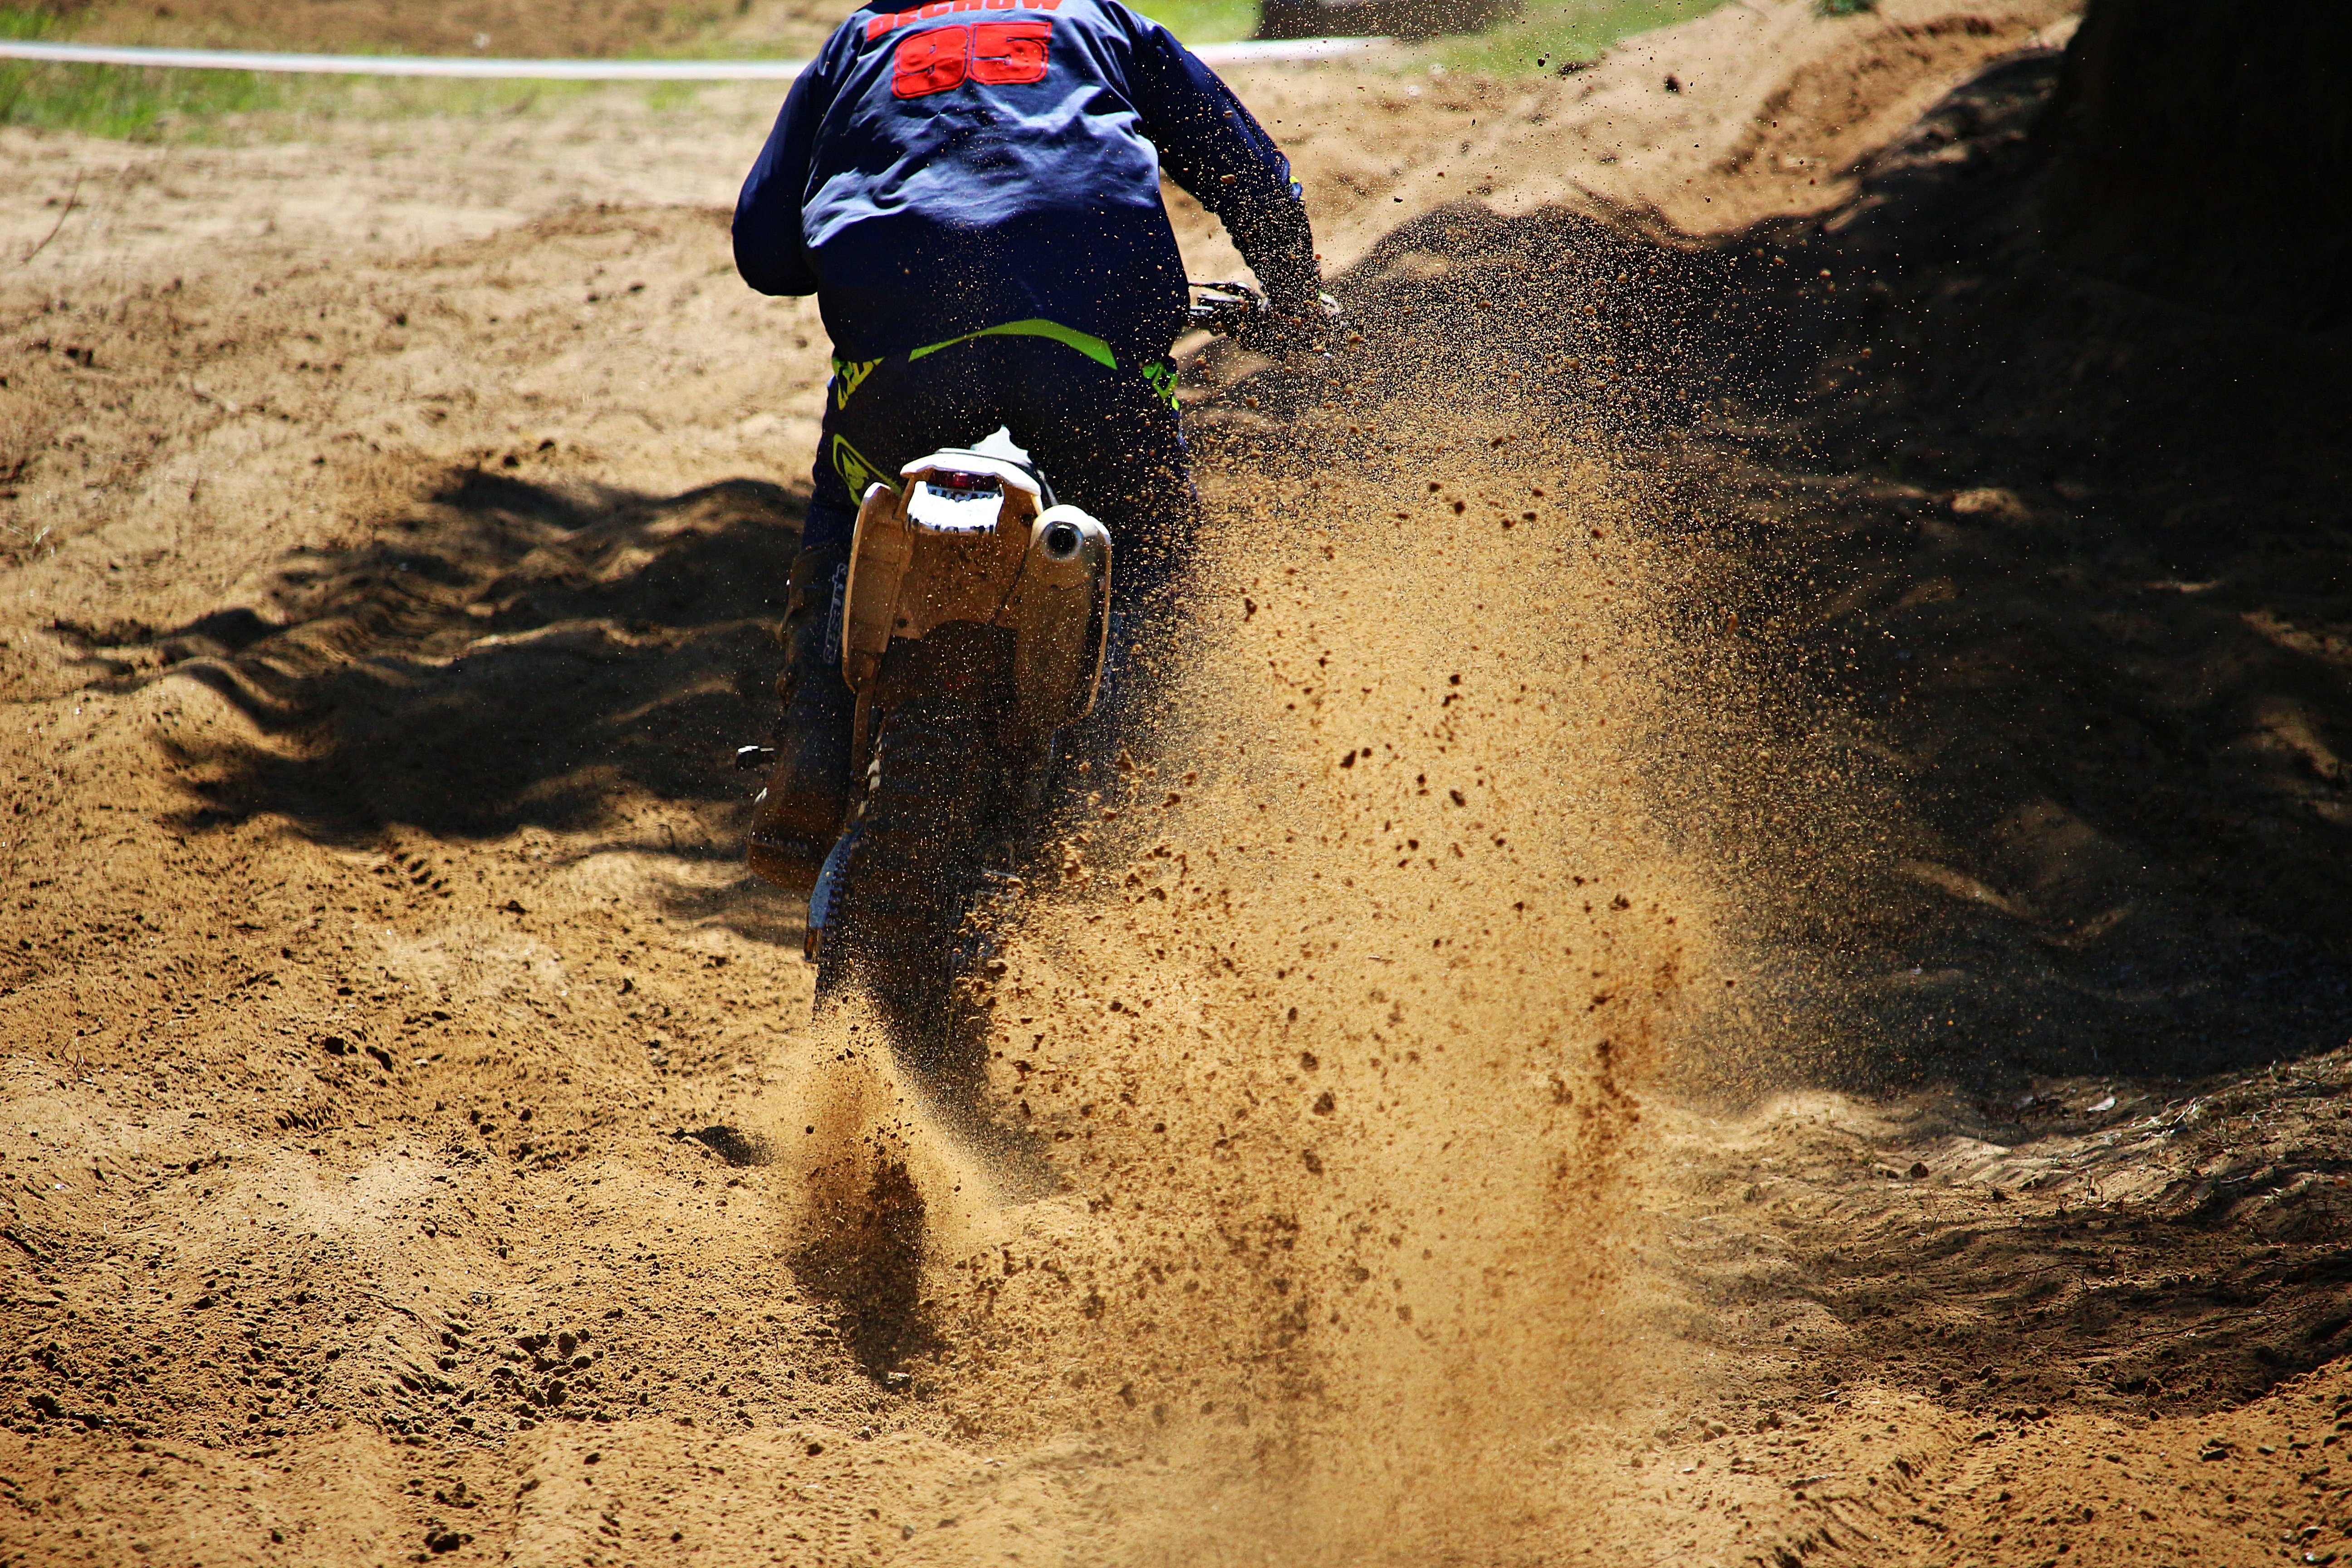
sand, bicycle, vehicle, motorcycle, mud, motocross, soil, cross, extreme sport, mountain bike, race, sports, racing, motorsport, enduro, mountain biking, motocross ride, motorcycle sport, motorcycle racing, cycle sport, downhill mountain biking, off roading